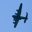
Label: airplane